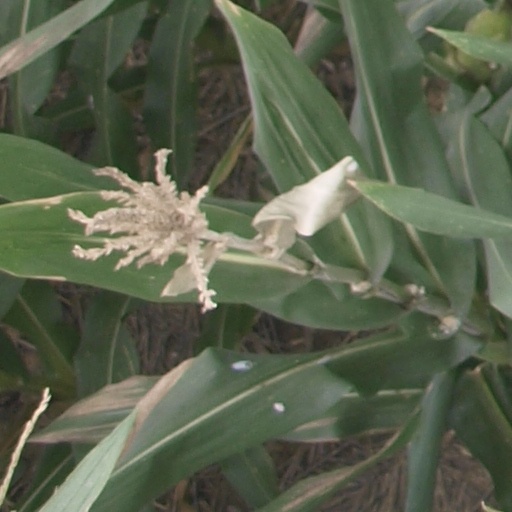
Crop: maize; corn